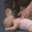
Label: baby